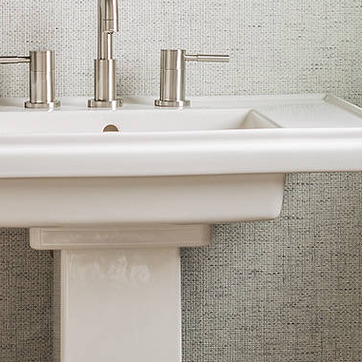
Material: ceramic